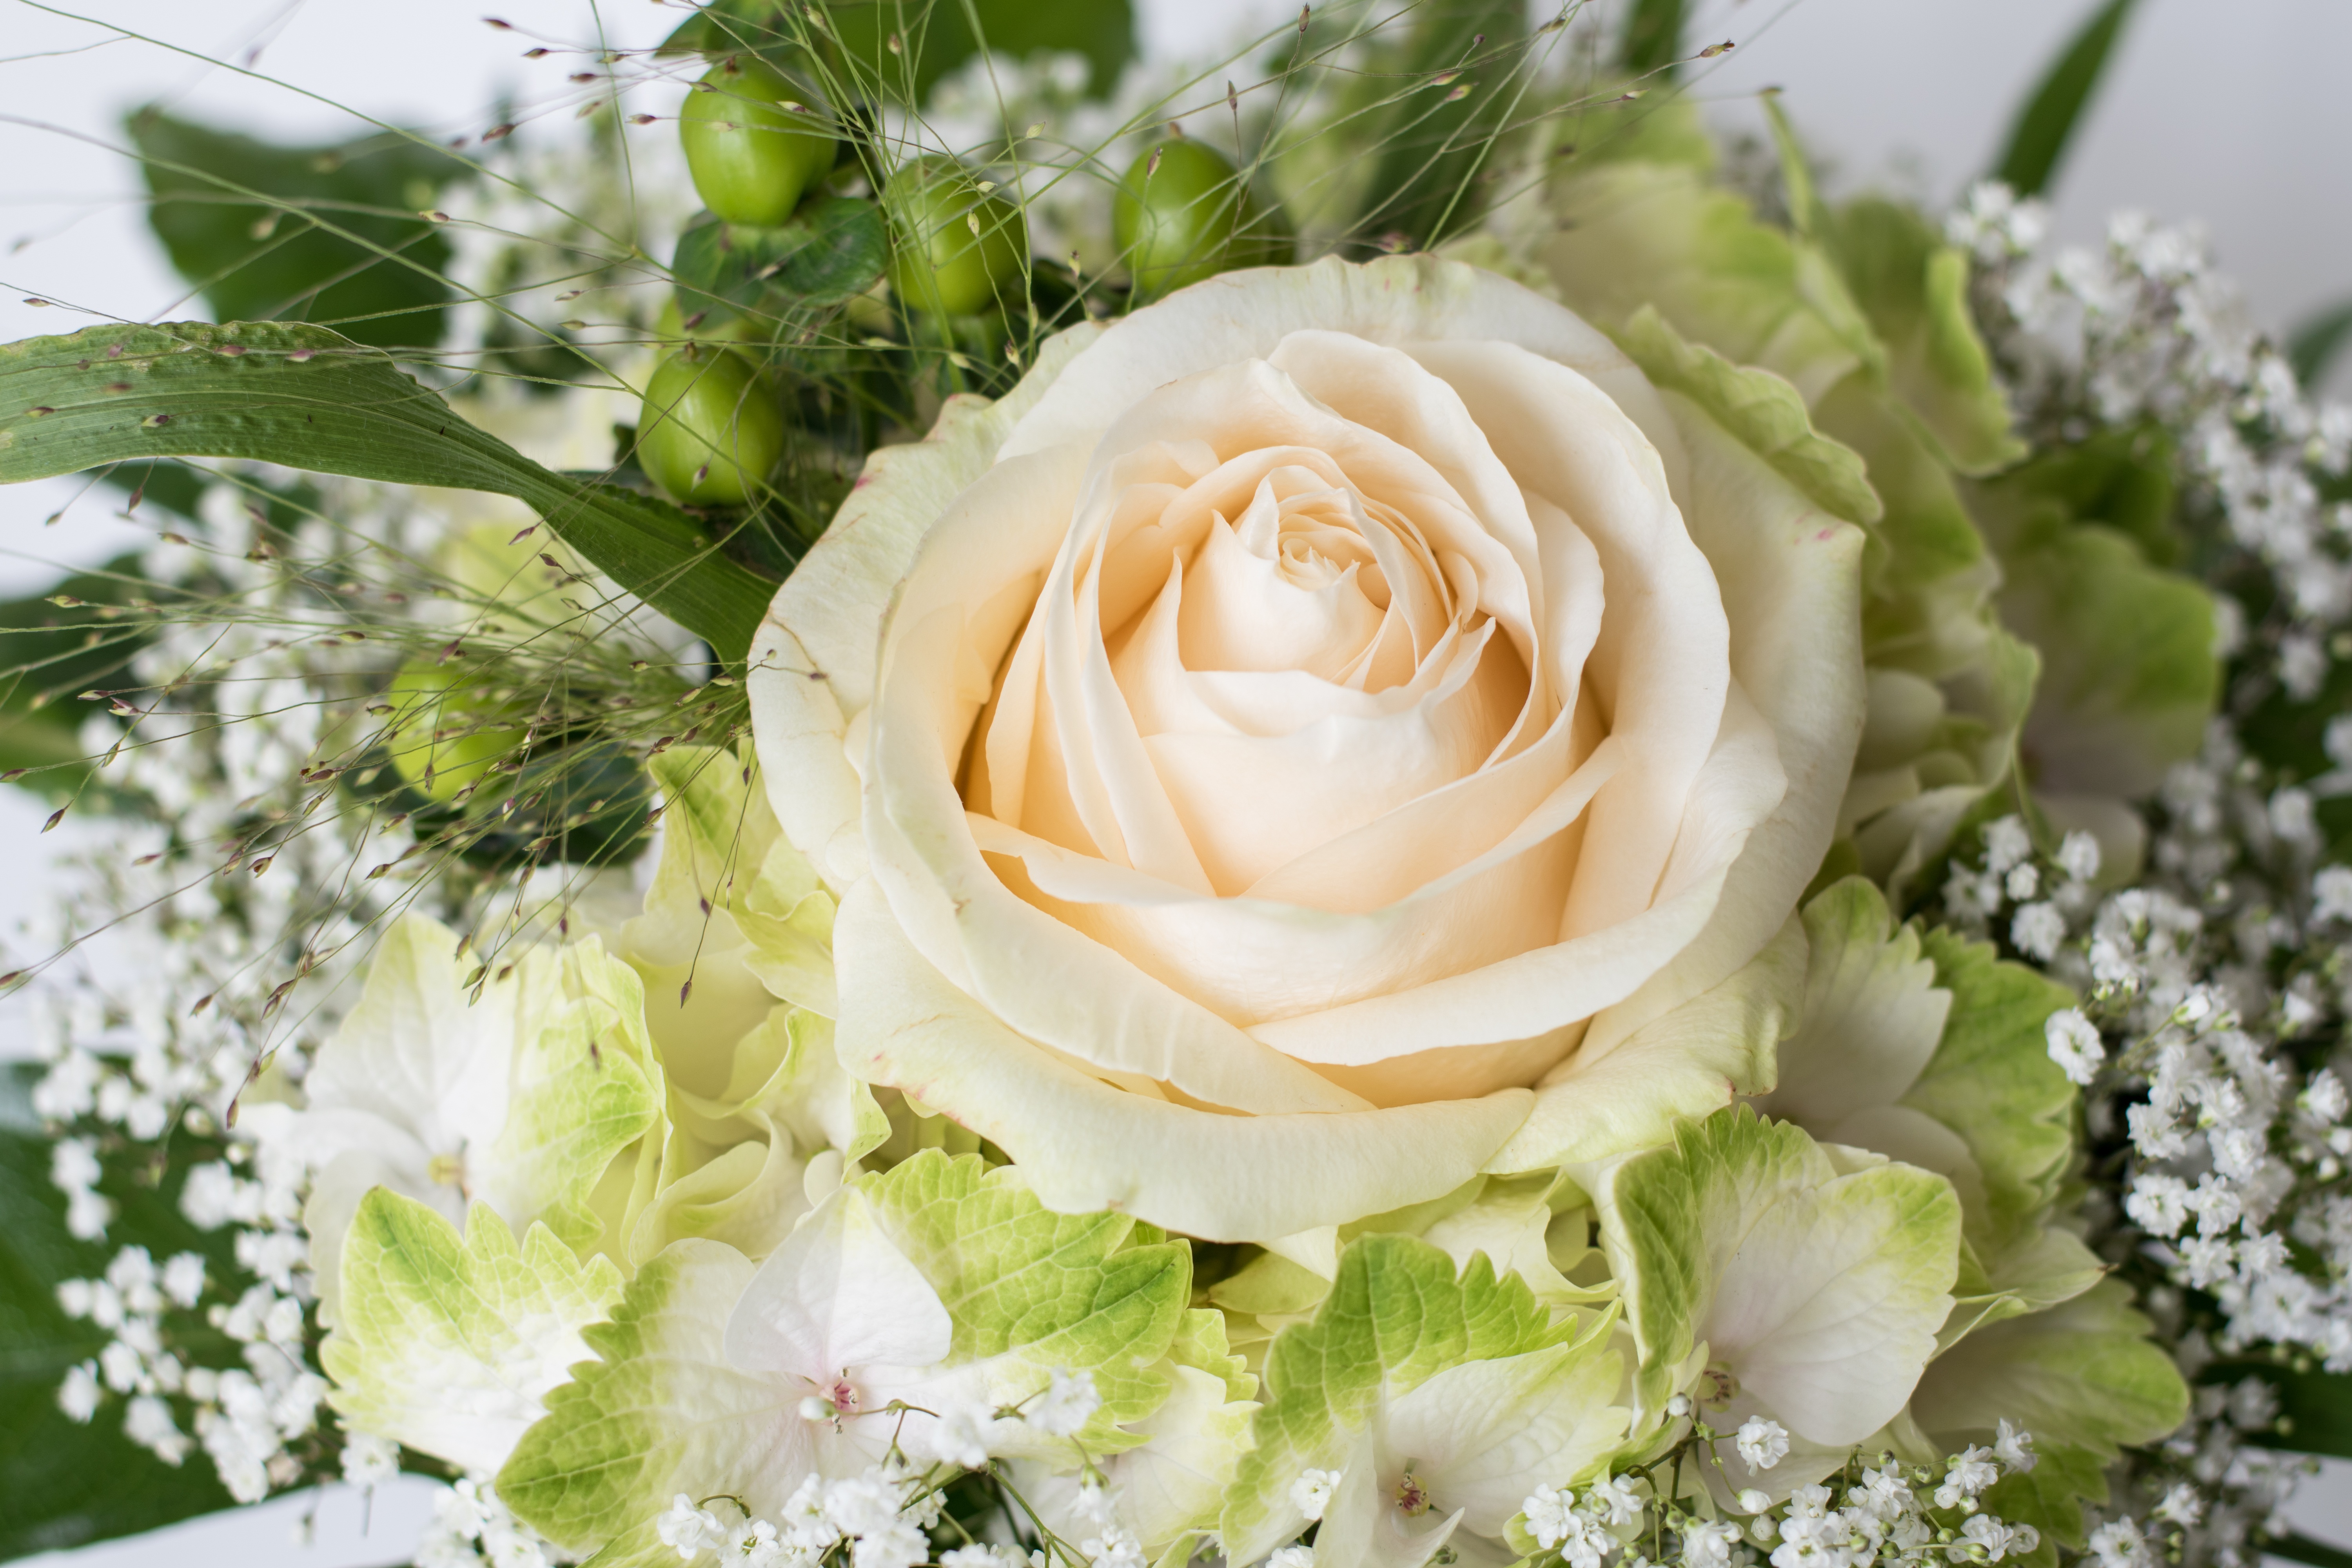
plant, white, flower, petal, bouquet, rose, wedding, flora, flowers, wedding bouquet, birthday, floristry, birthday bouquet, flowering plant, garden roses, flower bouquet, cut flowers, floral design, land plant, flower arranging